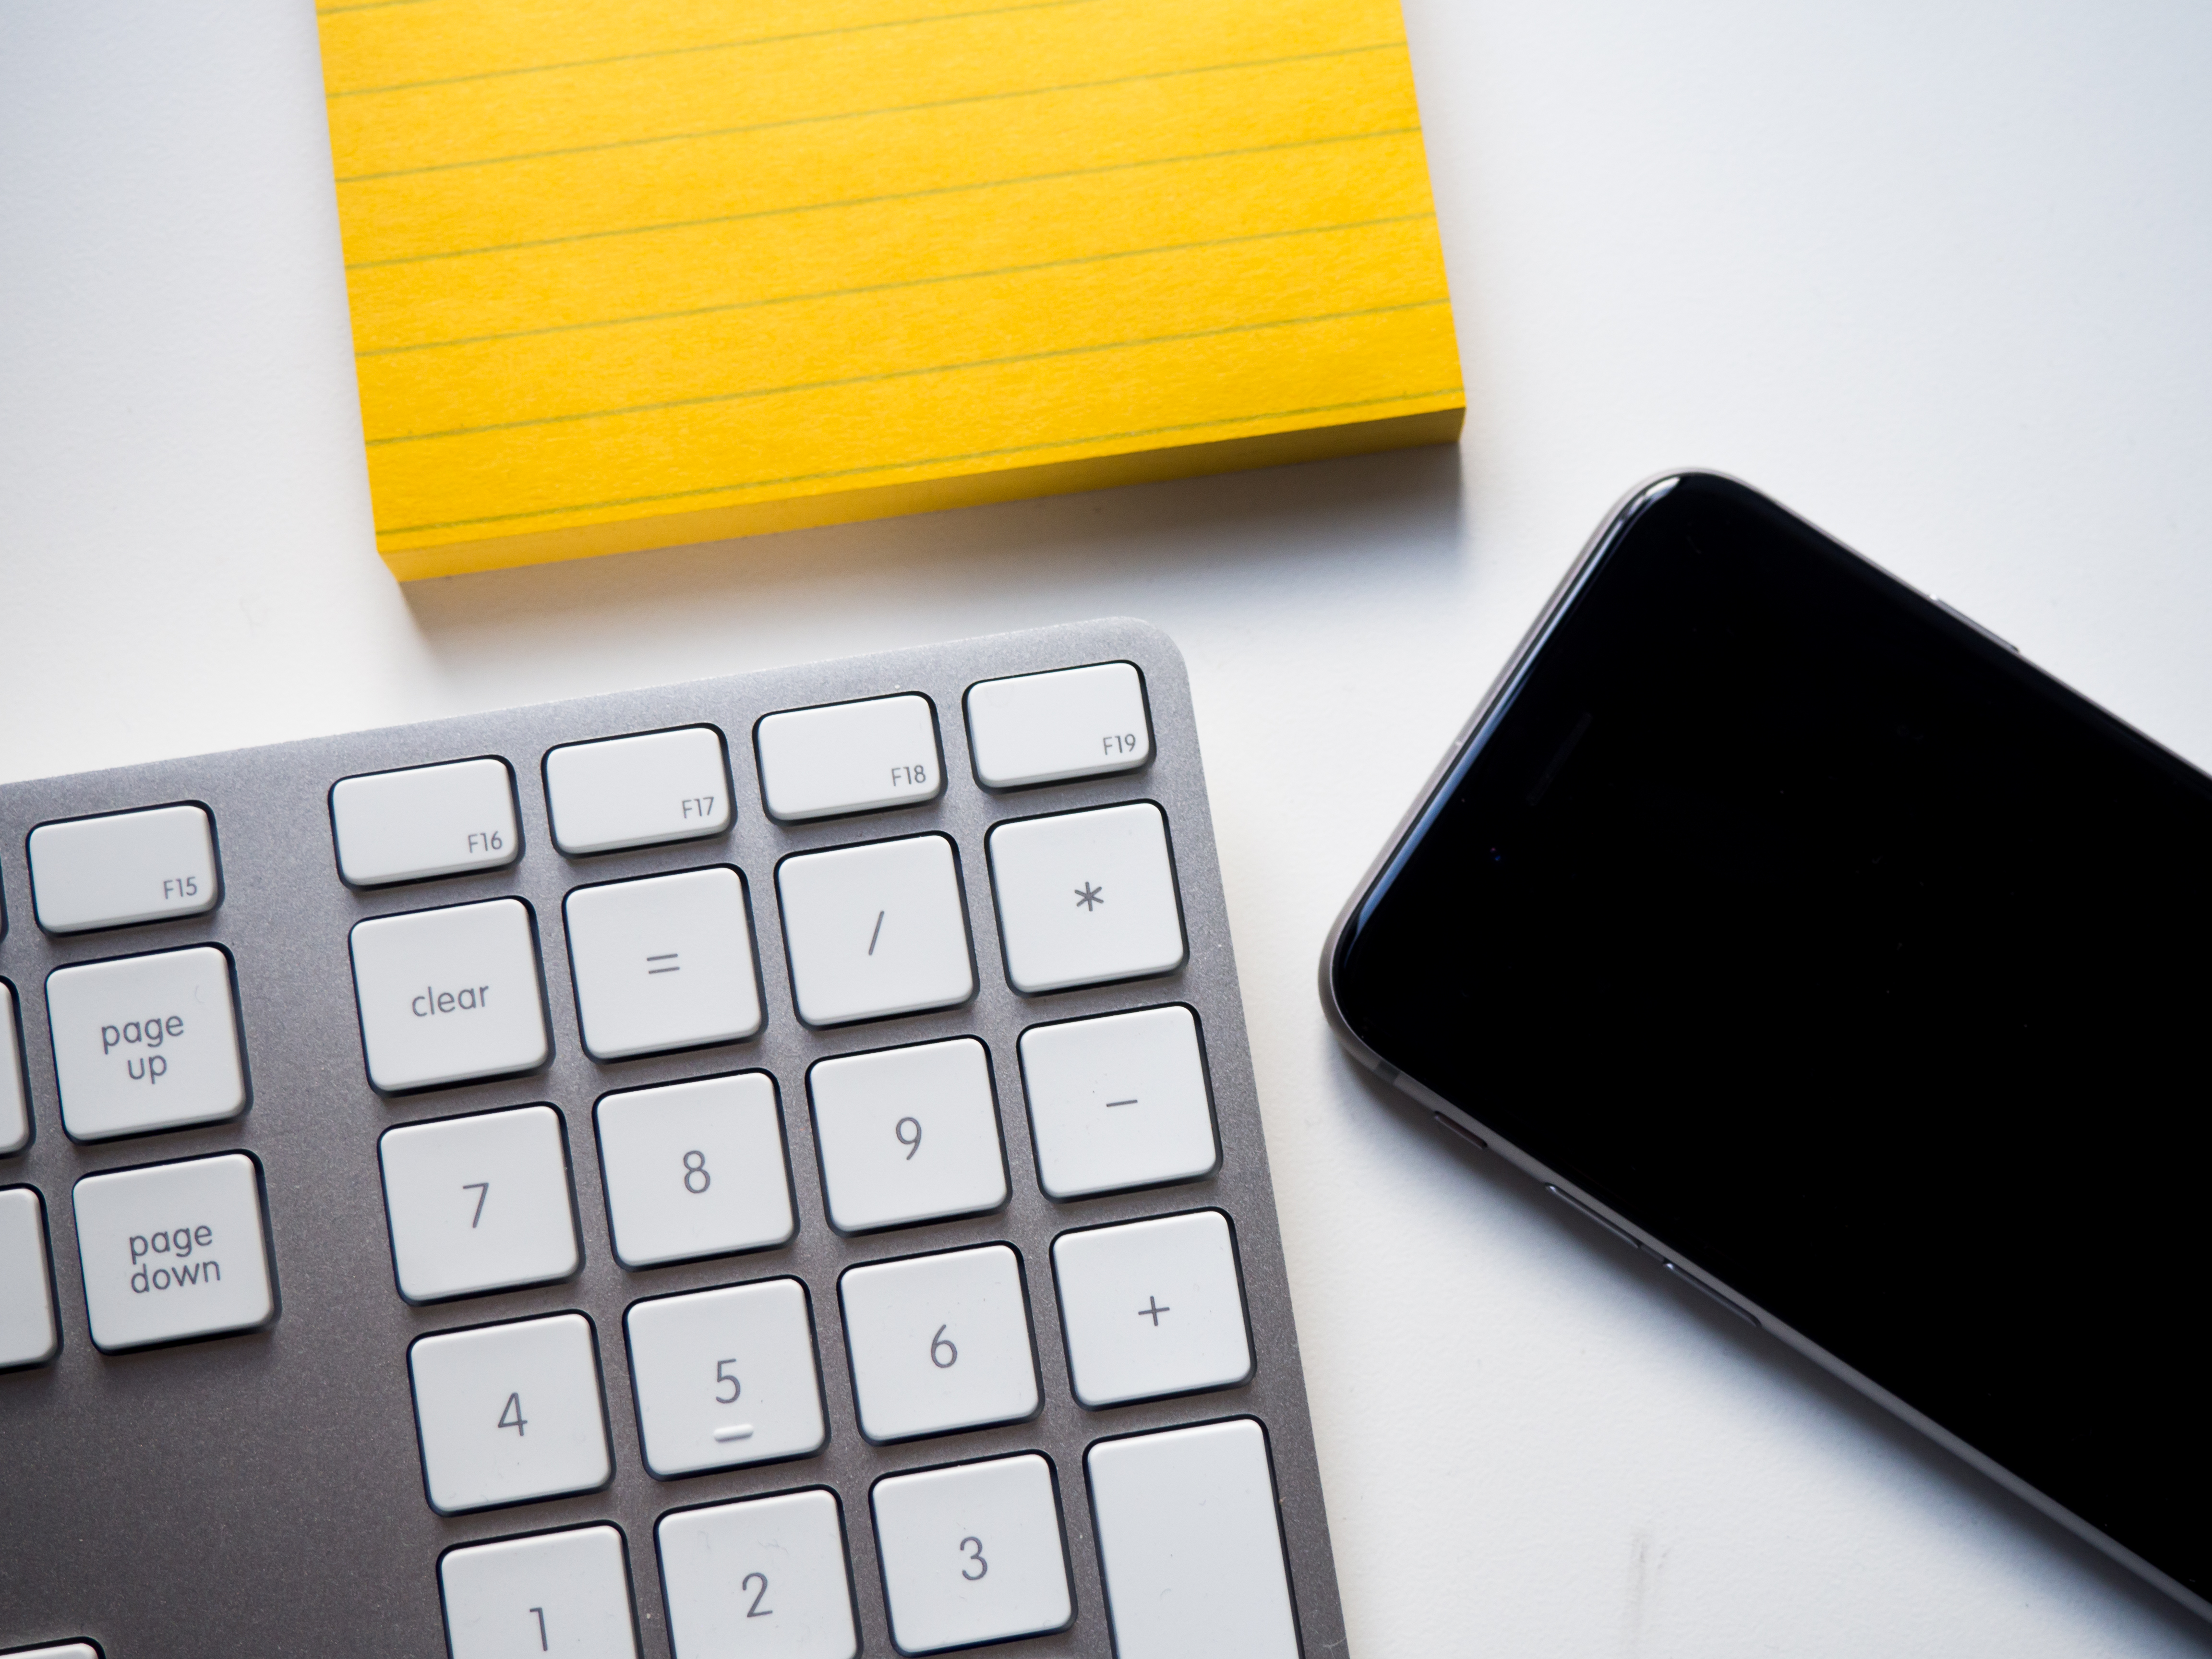
computer keyboard, electronic device, technology, input device, space bar, computer component, gadget, peripheral, Material property, numeric keypad, laptop, computer, office equipment, touchpad